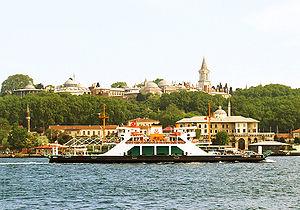
Bons Baisers de Russie est un film britannique réalisé par Terence Young, sorti en 1963. C'est le 2ᵉ long métrage autour du personnage James Bond créé par Ian Fleming.